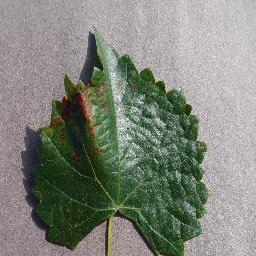
Label: Grape___Esca_(Black_Measles)